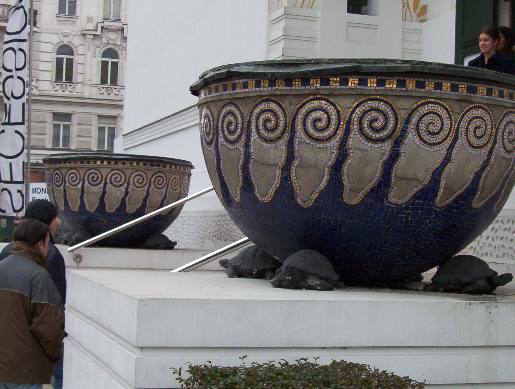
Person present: Yes